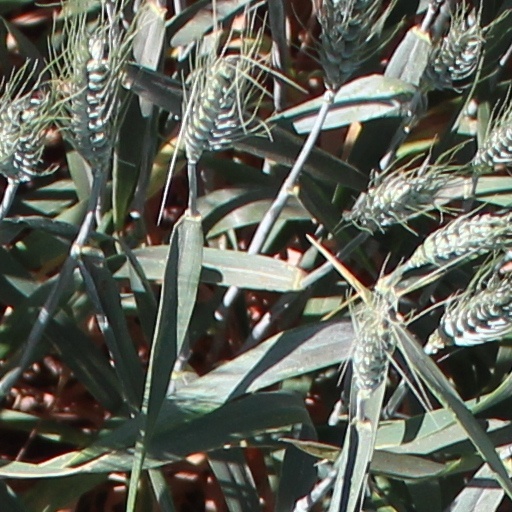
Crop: wheat